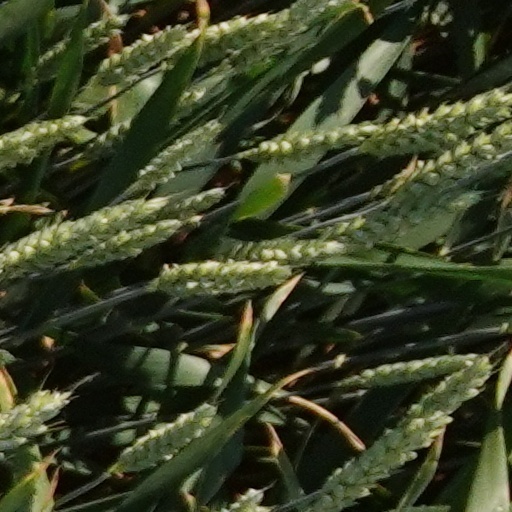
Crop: wheat